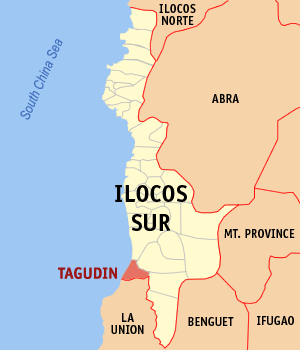
Tagudin est une municipalité de 2ᵉ classe située dans la province d'Ilocos Sur aux Philippines. Selon le recensement de 2010 elle est peuplée de 38 122 habitants.